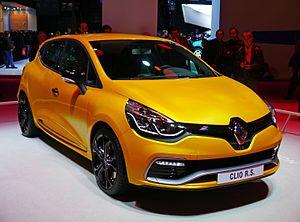
Renault est connu pour ses modèles populaires qui font partie des meilleures ventes en France et en Europe, comme les Juvaquatre, 4CV, Dauphine, R4, R5 et Clio.